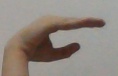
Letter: jeem